Li Lisan

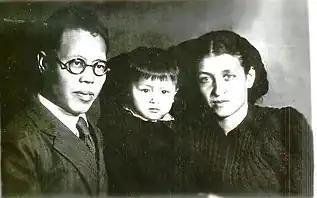
Li Lisan and his Russian wife and their daughter.

At the 6th National Congress of CCP held in Moscow, Li's old friend Xiang Zhongfa was elected as General Secretary with the support from the Comintern and the Soviet Union. During the reign of Xiang, Li Lisan played a gradually more important role. Xiang sacked Cai Hesen, the incumbent standing member of Politburo of the CCP and Minister of Propaganda Department of the CCP for Cai's extremist way in directing the Sunzi Division of CCP, which resulted in extreme democracy and discontent at the CCP center. Xiang chose Li to replace Cai. Li became one of only four standing members of the politburo and minister of Propaganda Department of the CCP in October 1928.